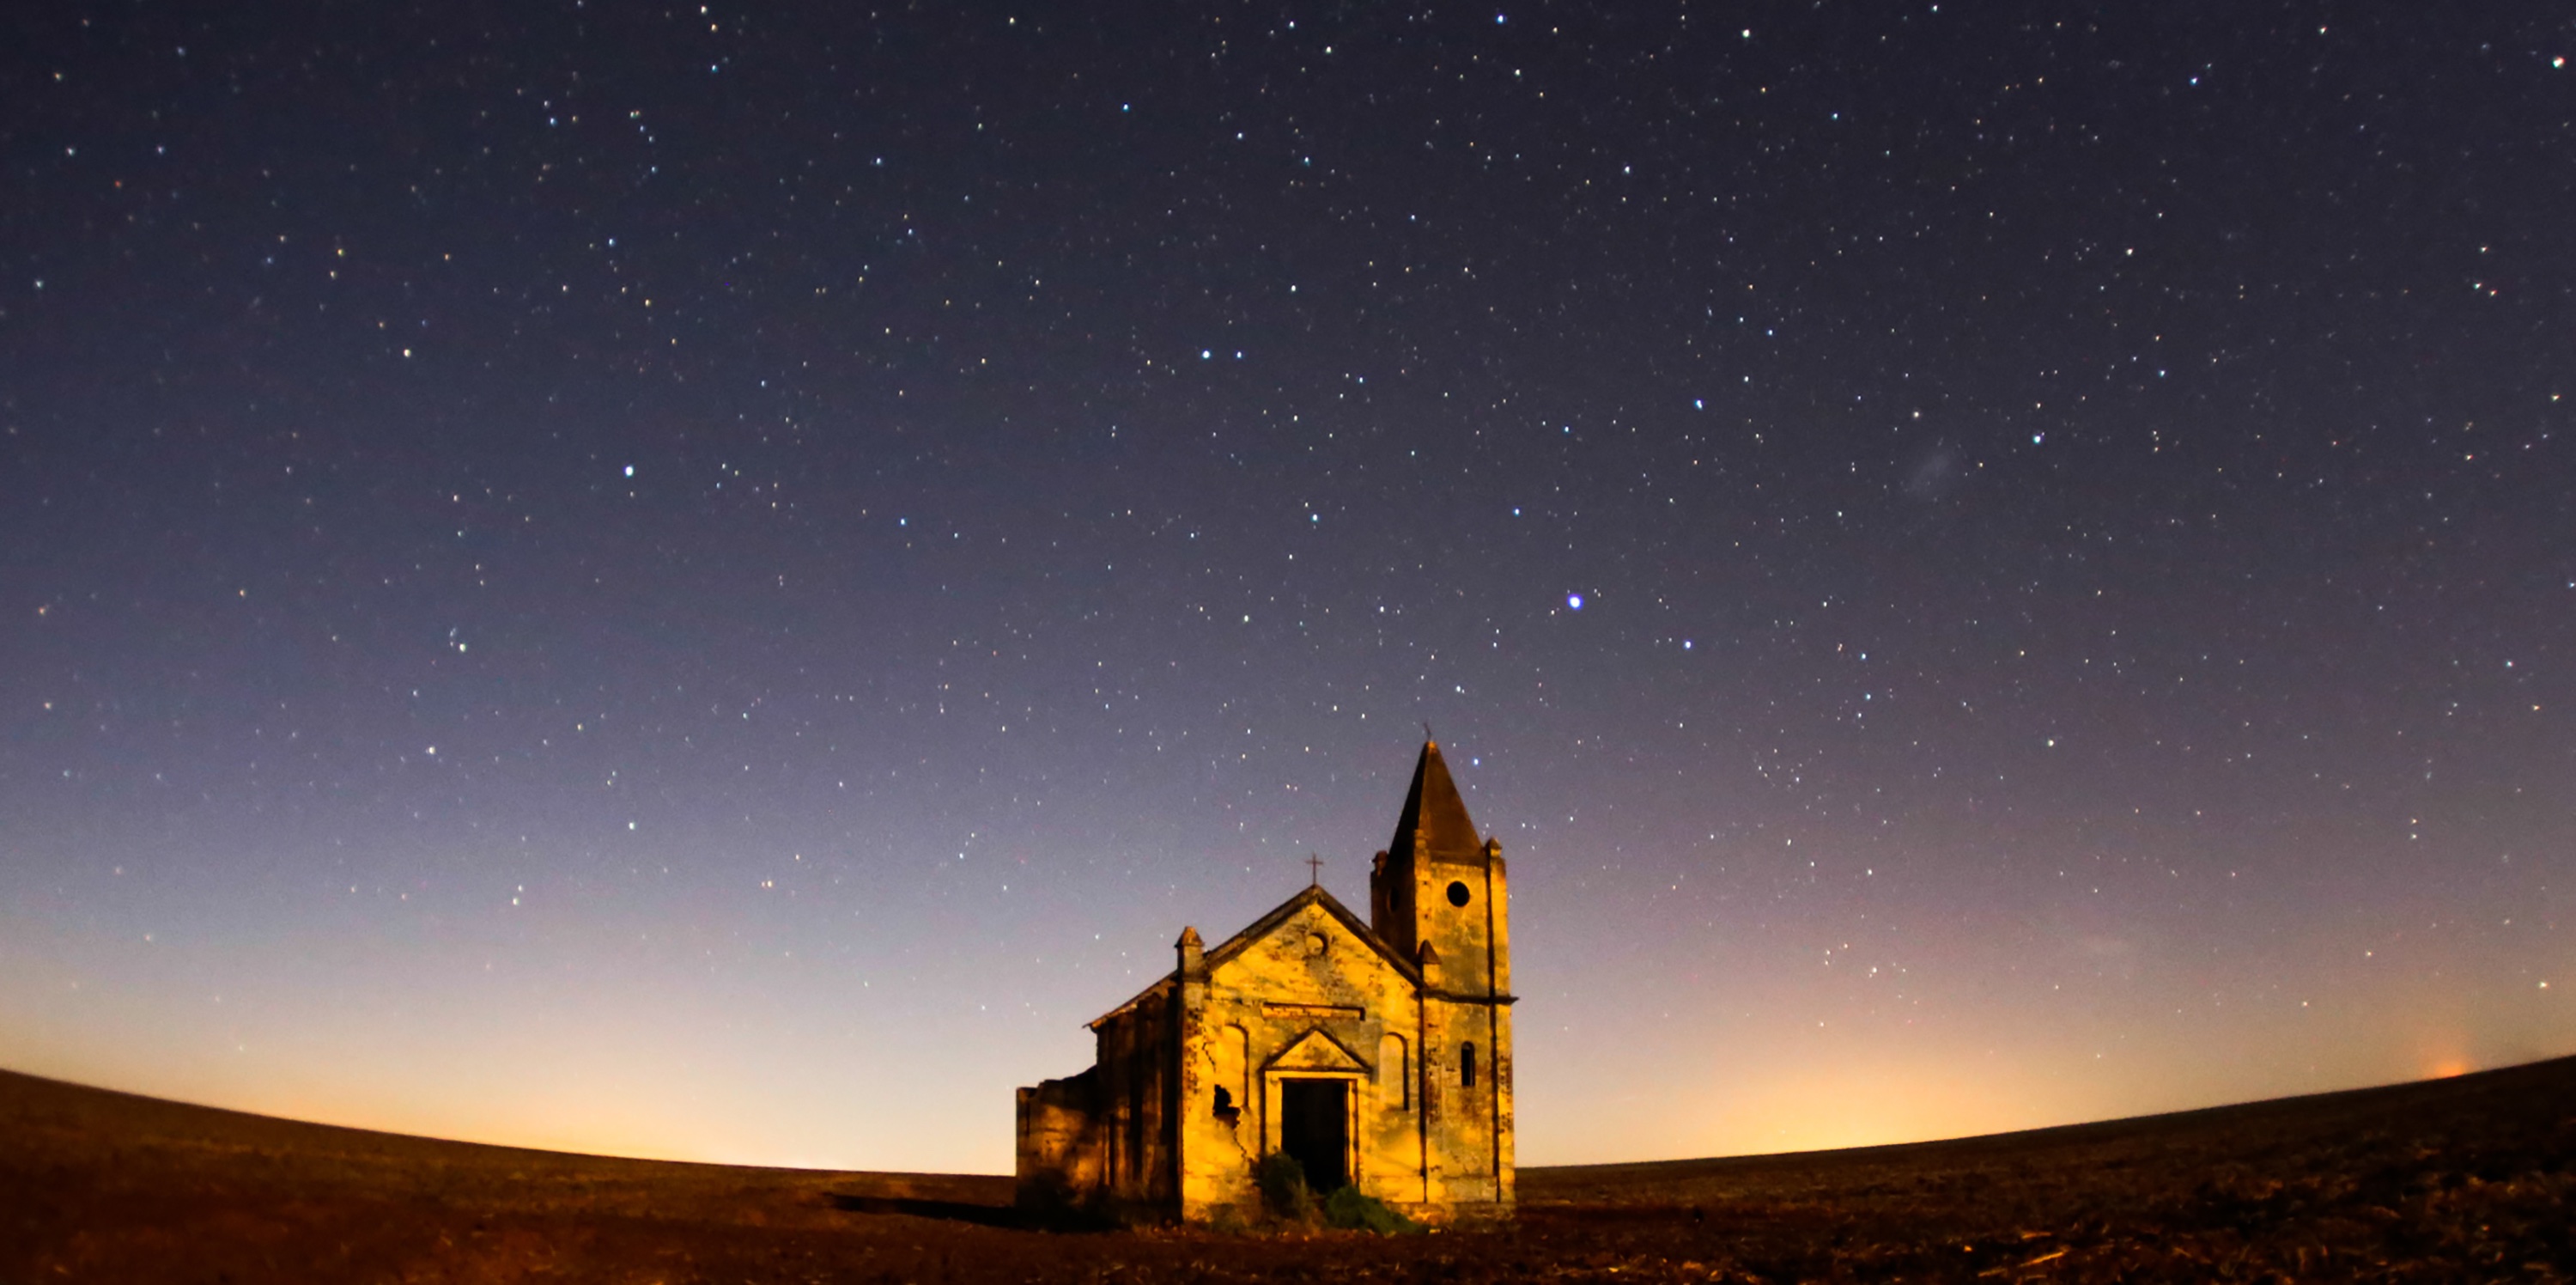
sky, night, star, atmosphere, tower, space, aurora, outer space, astronomy, astronomical object